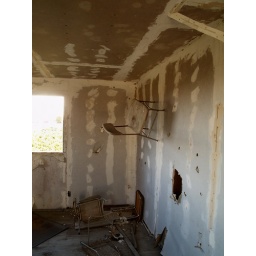
The chair in the wall is just creepy and surreal.